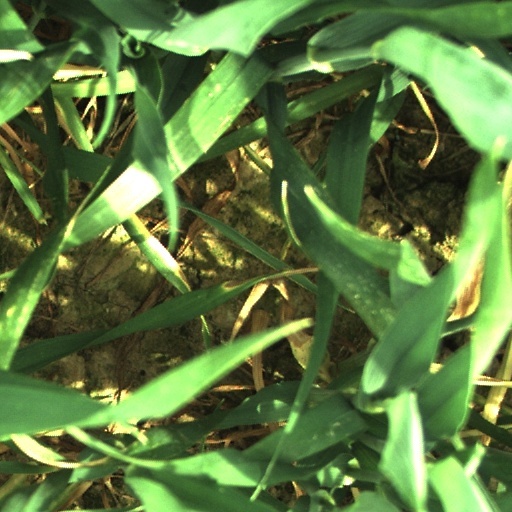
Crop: wheat